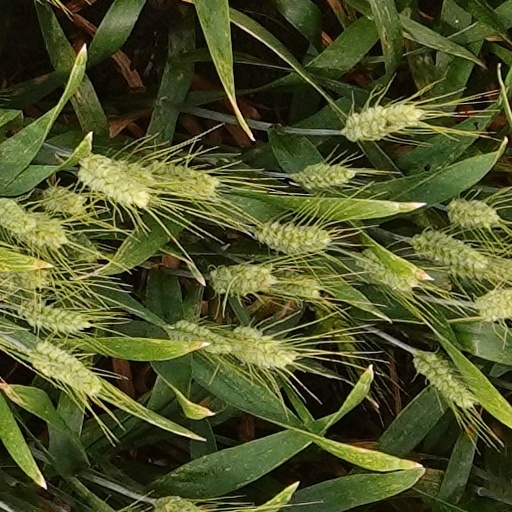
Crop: wheat